Popol Vuh

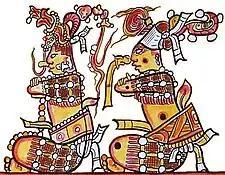
Tonsured Maize God and Spotted Hero Twin

Many versions of the legend of the Hero Twins Hunahpú and Xbalanqué circulated through the Maya peoples, but the story that survives was preserved by the Dominican priest Francisco Ximénez who translated the document between 1700 and 1715. Maya deities in the Post-Classic codices differ from the earlier versions described in the Early Classic period. In Mayan mythology Hunahpú and Xbalanqué are the second pair of twins out of three, preceded by Hun-Hunahpú and his brother Vucub-Hunahpú, and precursors to the third pair of twins, Hun Batz and Hun Chuen. In the "Popol Vuh", the first set of twins, Hun-Hunahpú and Vucub-Hanahpú were invited to the Mayan Underworld, Xibalba, to play a ballgame with the Xibalban lords. In the Underworld the twins faced many trials filled with trickery; eventually they fail and are put to death. The Hero Twins, Hunahpú and Xbalanqué, are magically conceived after the death of their father, Hun-Hunahpú, and in time they return to Xibalba to avenge the deaths of their father and uncle by defeating the Lords of the Underworld.